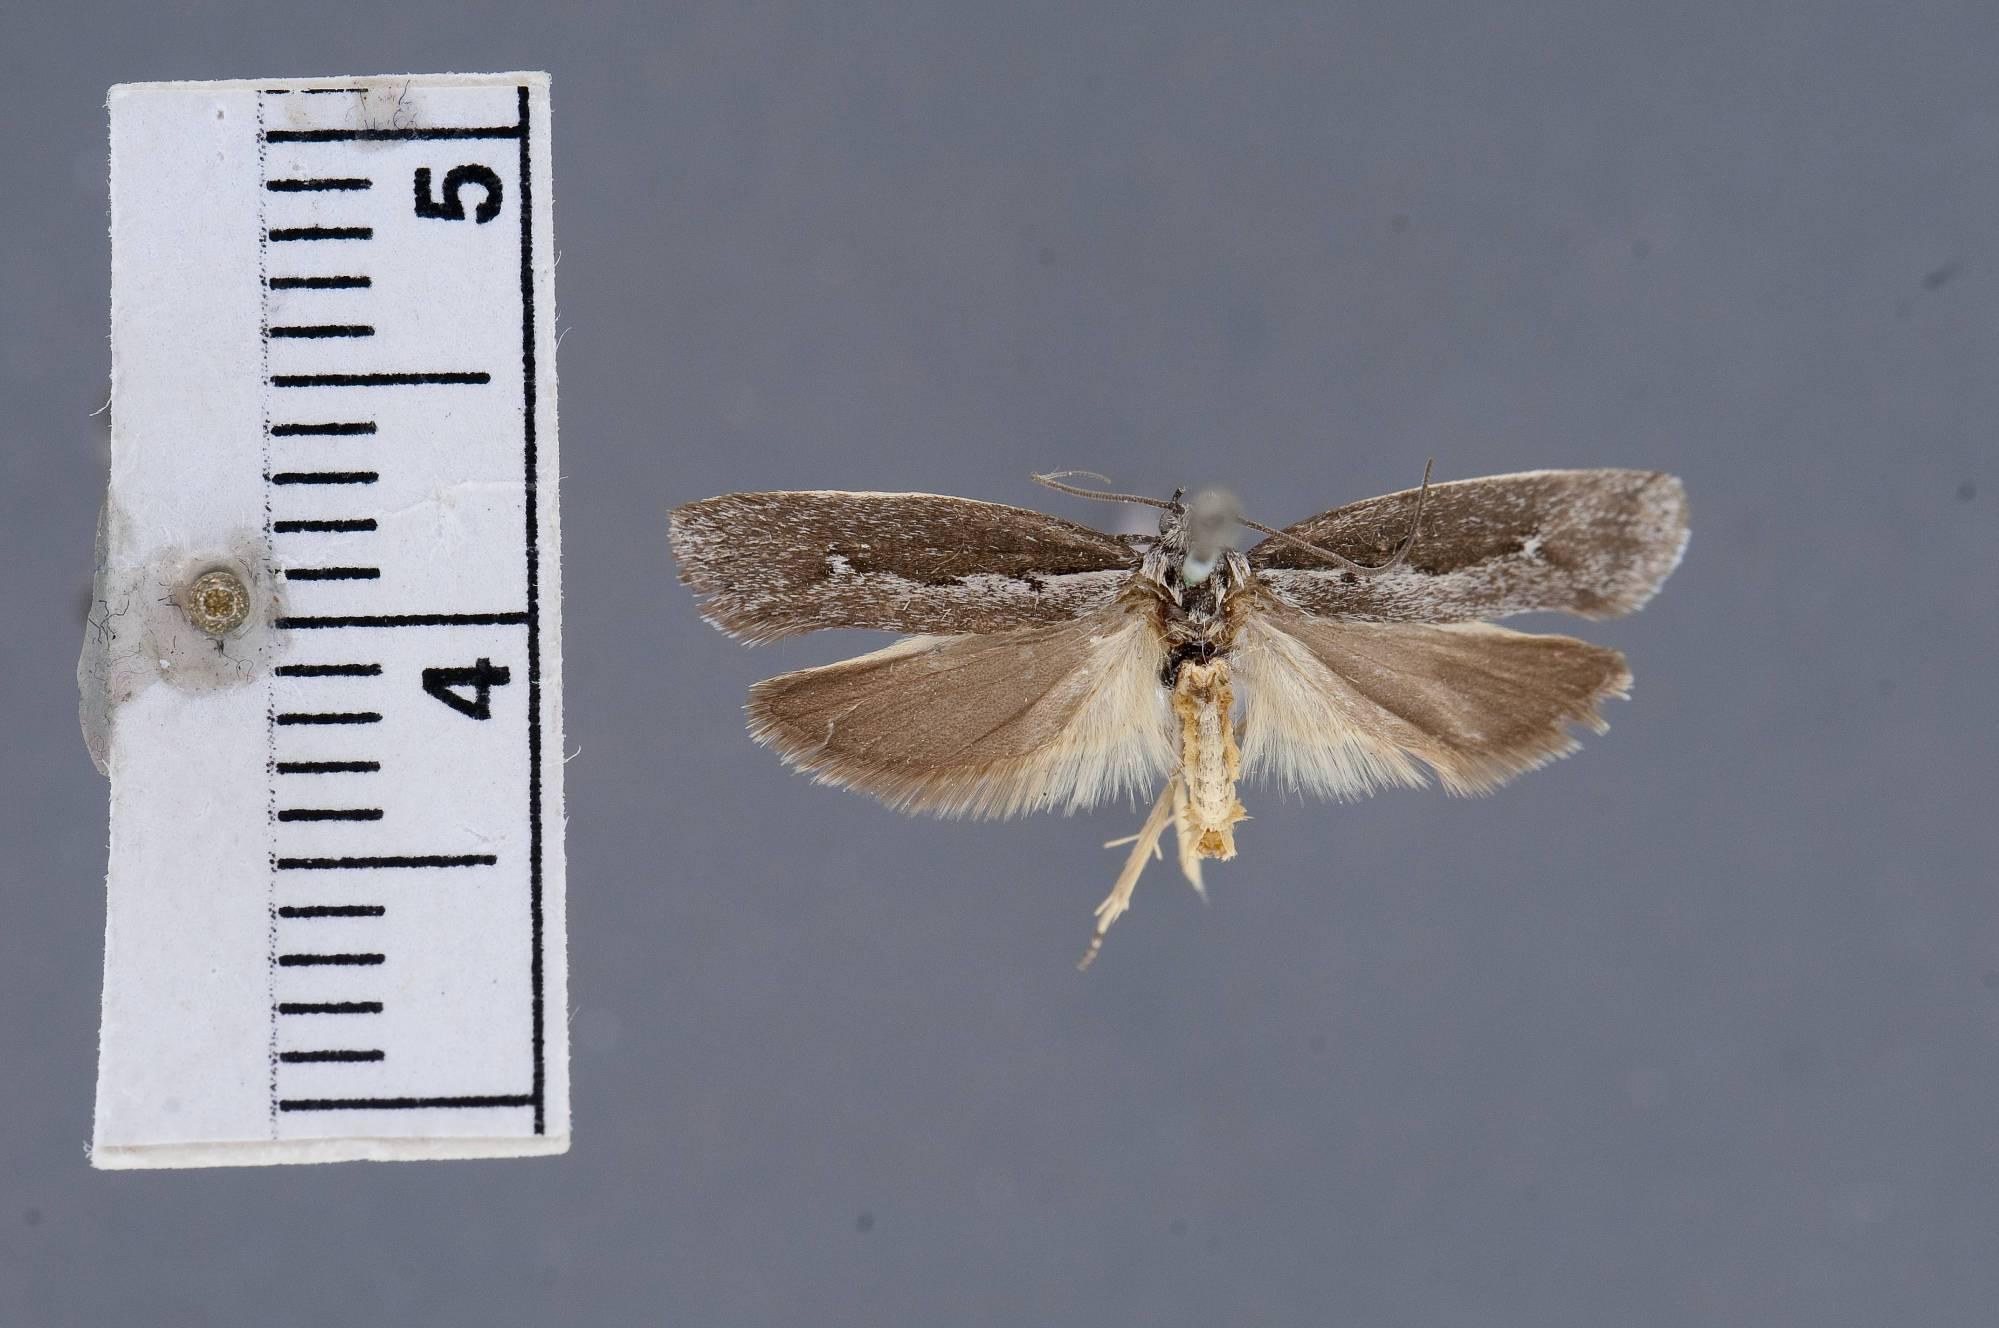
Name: Psecadia obscurella
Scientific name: Psecadia obscurella Beutenmüller, 1888
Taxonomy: Animalia, Arthropoda, Insecta, Lepidoptera, Glossata, Depressariidae, Ethmiinae
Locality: Havilah, Kern, California, United States
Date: [Not Stated]